Gymnasium (school)

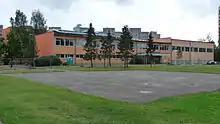
Tallinn Õismäe Gymnasium in Tallinn, Estonia

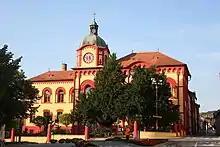
Karlovci Gymnasium in Sremski Karlovci, Serbia

In Denmark, Estonia, the Faroe Islands, Finland, Greenland, Iceland, Latvia, Norway and Sweden, gymnasium consists of three years, usually starting at the year the students turn 16 years old after nine or ten years of primary school. In Lithuania, the gymnasium usually consists of four years of schooling starting at the age of 15–16, the last year roughly corresponding to the first year of college.